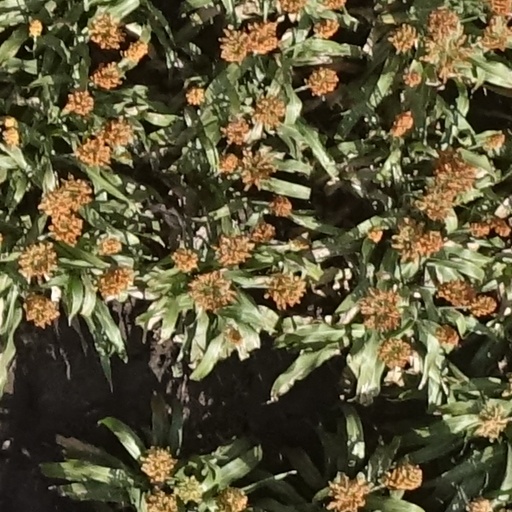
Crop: sorghum